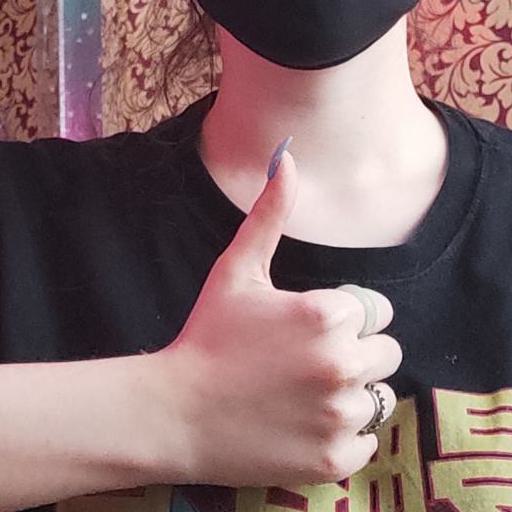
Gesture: like